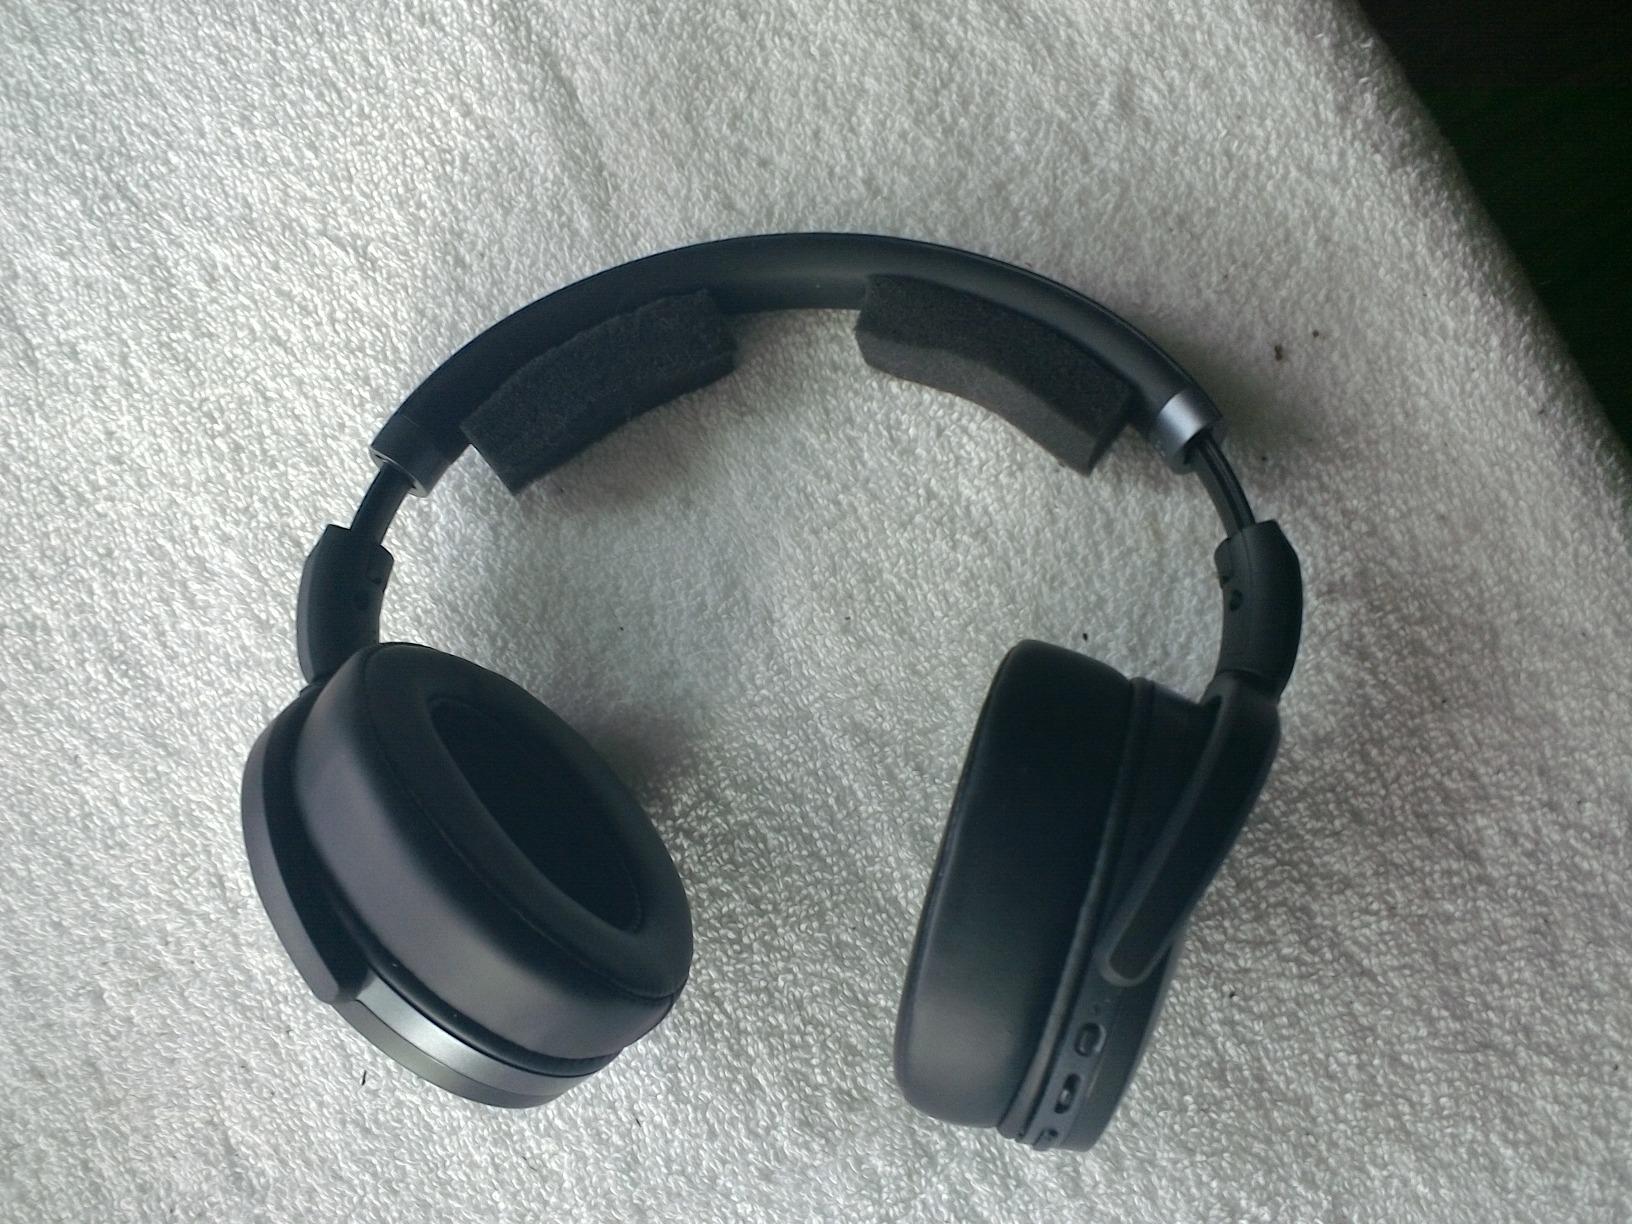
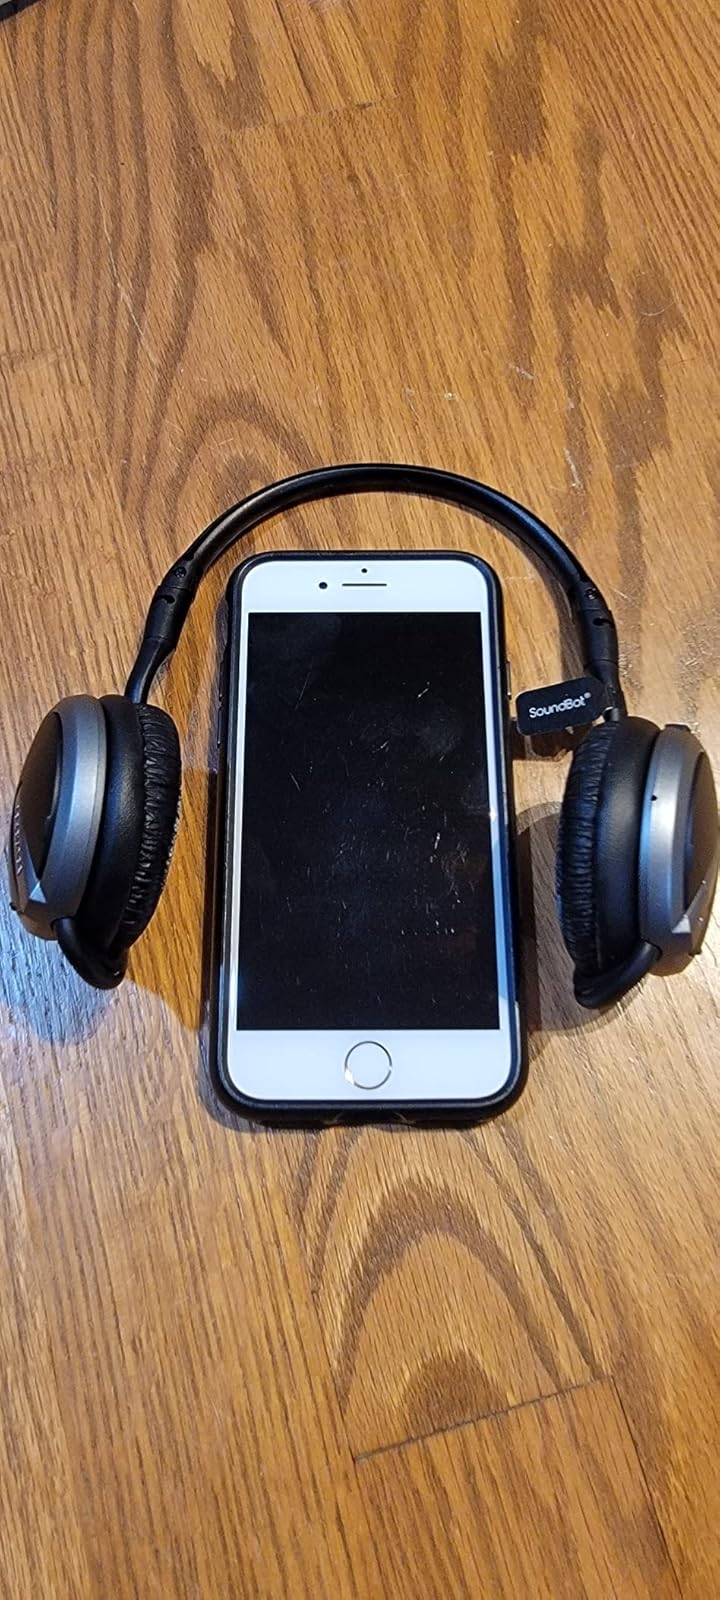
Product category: headphones
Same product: no